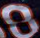
Number: 8